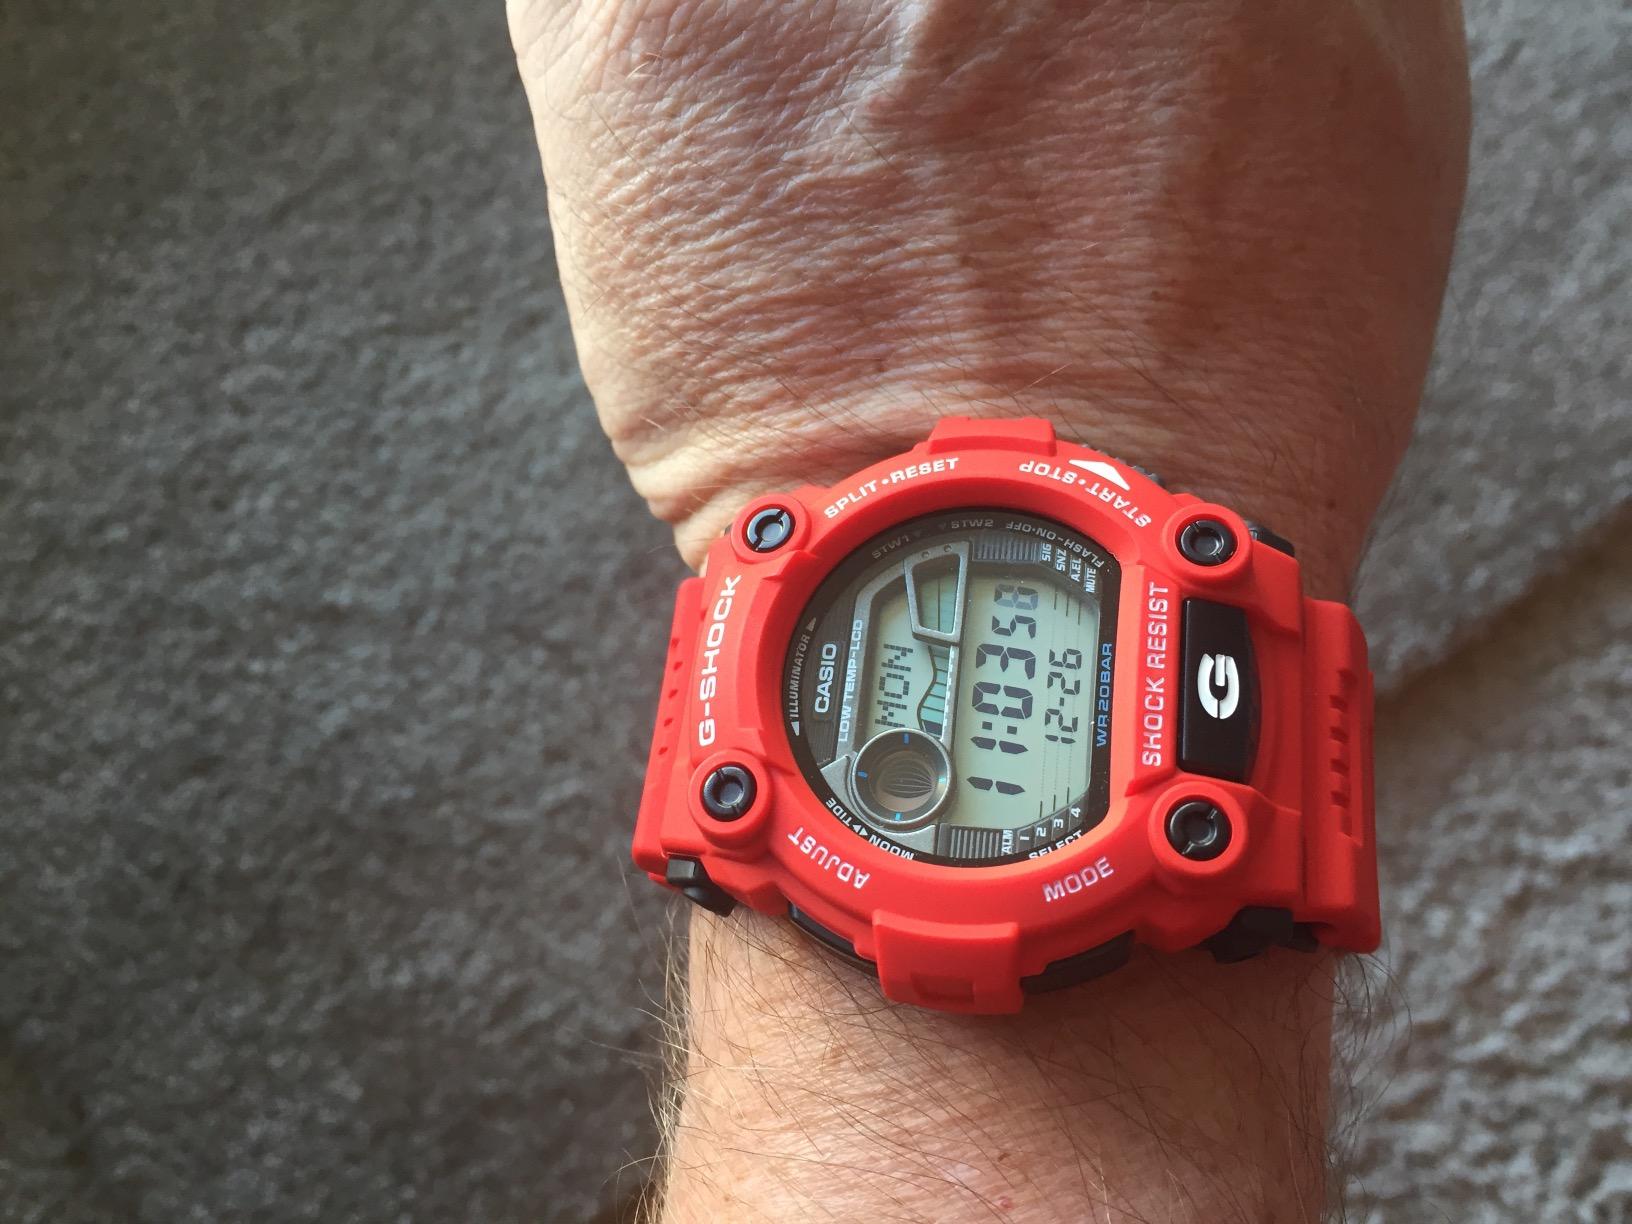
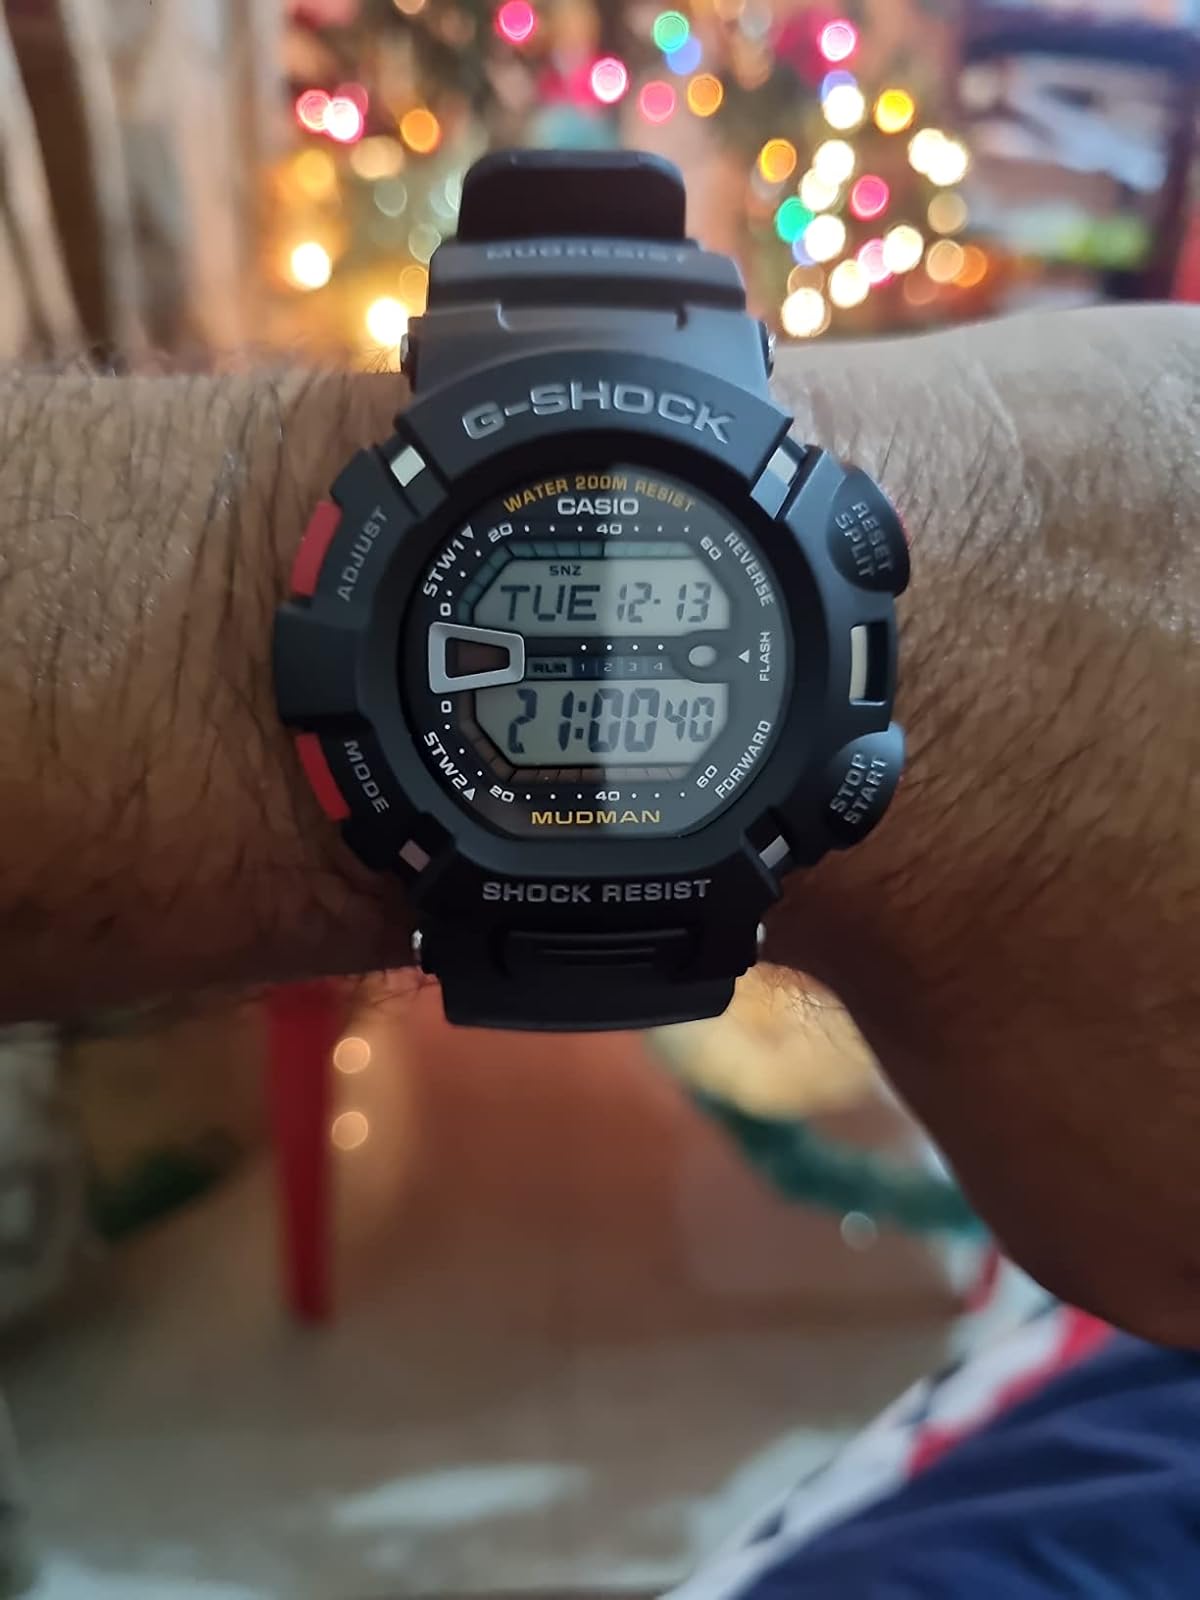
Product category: accessories_watch
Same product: no